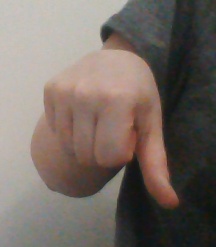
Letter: waw